Protests against SOPA and PIPA

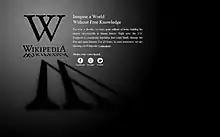
A screenshot of the English Wikipedia landing page, symbolically its only page during the blackout on January 18, 2012

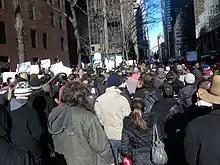

On December 10, 2011, Wikipedia co-founder Jimmy Wales drew attention to concerns over SOPA, which he described as a "much worse law" than the "DDL intercettazioni" (Wiretapping Bill) in Italy some months earlier, and which was being fast-tracked through the United States Congress under a "misleading title". He stated he was attending high-level meetings on this, and wanted to gauge the sense of the English Wikipedia community on the issue, and specifically on the question of a blackout similar to that held successfully in October 2011 by Italian Wikipedia editors over the proposed media censorship law in that country: